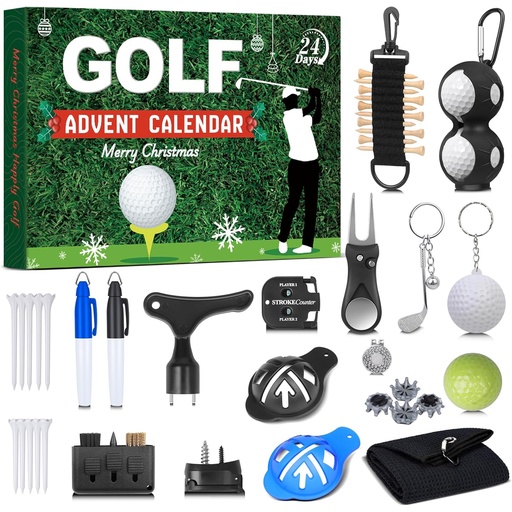
Golf Advent Calendar 2025 for Men Teen Boy, 24-Day Christmas Count-Down Calendar for Father, Husband, or Boyfriend, Perfect Holiday Gift Featuring Golf Balls, Tees, Ball Markers
24 Days Golf Advent Calendar - Swing into the Christmas! Open a new golf surprise every day with the 2025 golf advent calendar for men 24 days of festive fun for every golfer Complete Golf Accessory Kit for Men - Celebrate the mens Christmas count-down calendar with 24 days of golf joy! Each individually packed compartment reveals a new surprise - tees, ball markers, divot tool, towel, brush, score counter, golf spikes(random color）and more. It’s the perfect holiday gift that turns every day into a fun golf ritual Versatile Golf Kit for Most Setting - Sleek, compact, and full of holiday cheer, this men advent calendar for adult golfers fits perfectly on your desk, shelf, or locker. Whether at home, the office, or the clubhouse, enjoy 24 days of festive surprises that bring the spirit of Christmas to every swing Golf Essentials for Every Player - Designed for golfers, this festive golf Christmas calendar count-down men teen boy is a hit with dads, husbands, boyfriends, coworkers - even teens, especially perfect for youth and golf beginners! Packed with useful golf accessories and daily surprises, it's the ultimate way to celebrate the season on and off the green 24 Days of Ideal Christmas Gift - Searching for the perfect gift for the golfer in your life? The 2025 golf advent calendar for men offers 24 days of exciting surprises - tees, tools, and more! Fun, festive, and practical, it’s the ideal holiday treat to bring joy to every swing this Christmas Product description
Brand: Baskit Bazaar
Category: Sporting Goods > Outdoor Recreation > Golf > Golf Accessory Sets